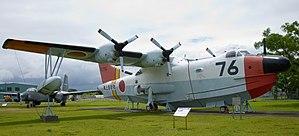
Les Shin Meiwa PS-1 et US-1A sont des hydravions japonais à décollage et atterrissage courts grâce à un système de contrôle de la couche limite, ce qui leur permet de se poser à faible vitesse dans une mer particulièrement agitée. L'appareil est spécialisé dans la lutte anti-sous-marine et le sauvetage en mer.